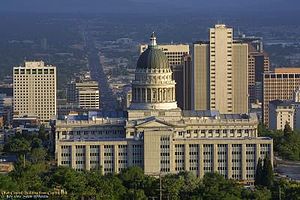
Utah / Politik
Utahs parlament i Salt Lake City
Utah er en delstat i det vestlige USA, hvis hovedstad er Salt Lake City. Utah grænser til delstaterne Arizona, Colorado, Idaho, Nevada, New Mexico og Wyoming.